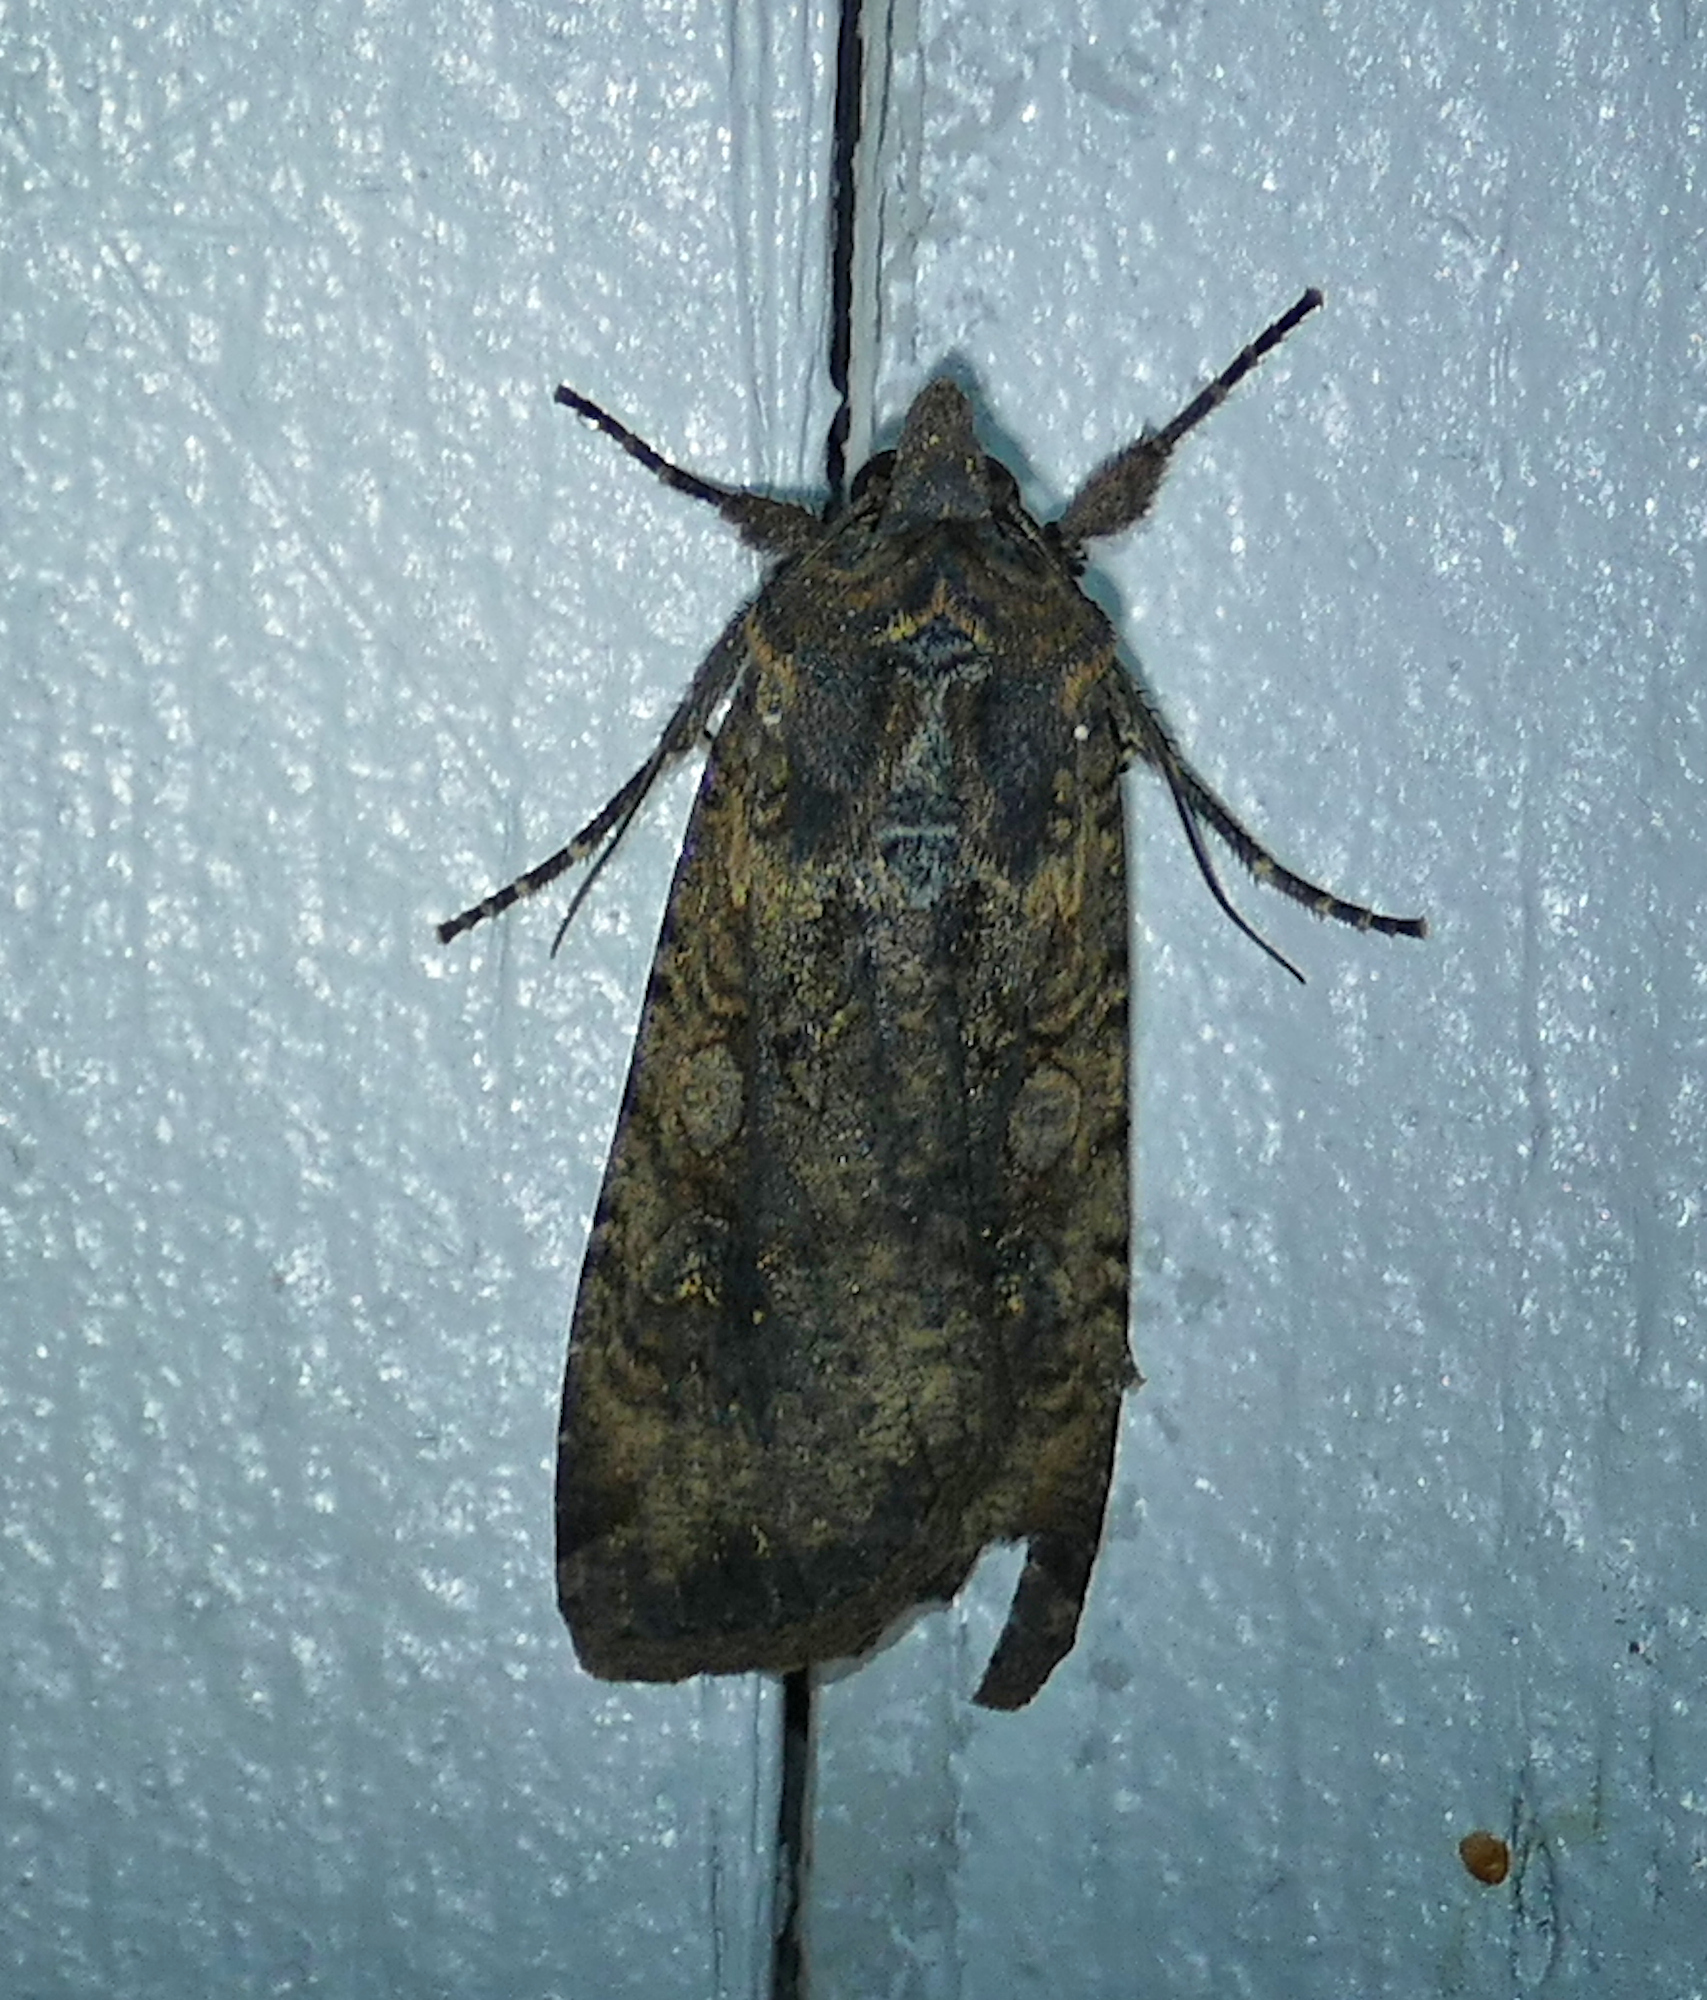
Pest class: cutworms